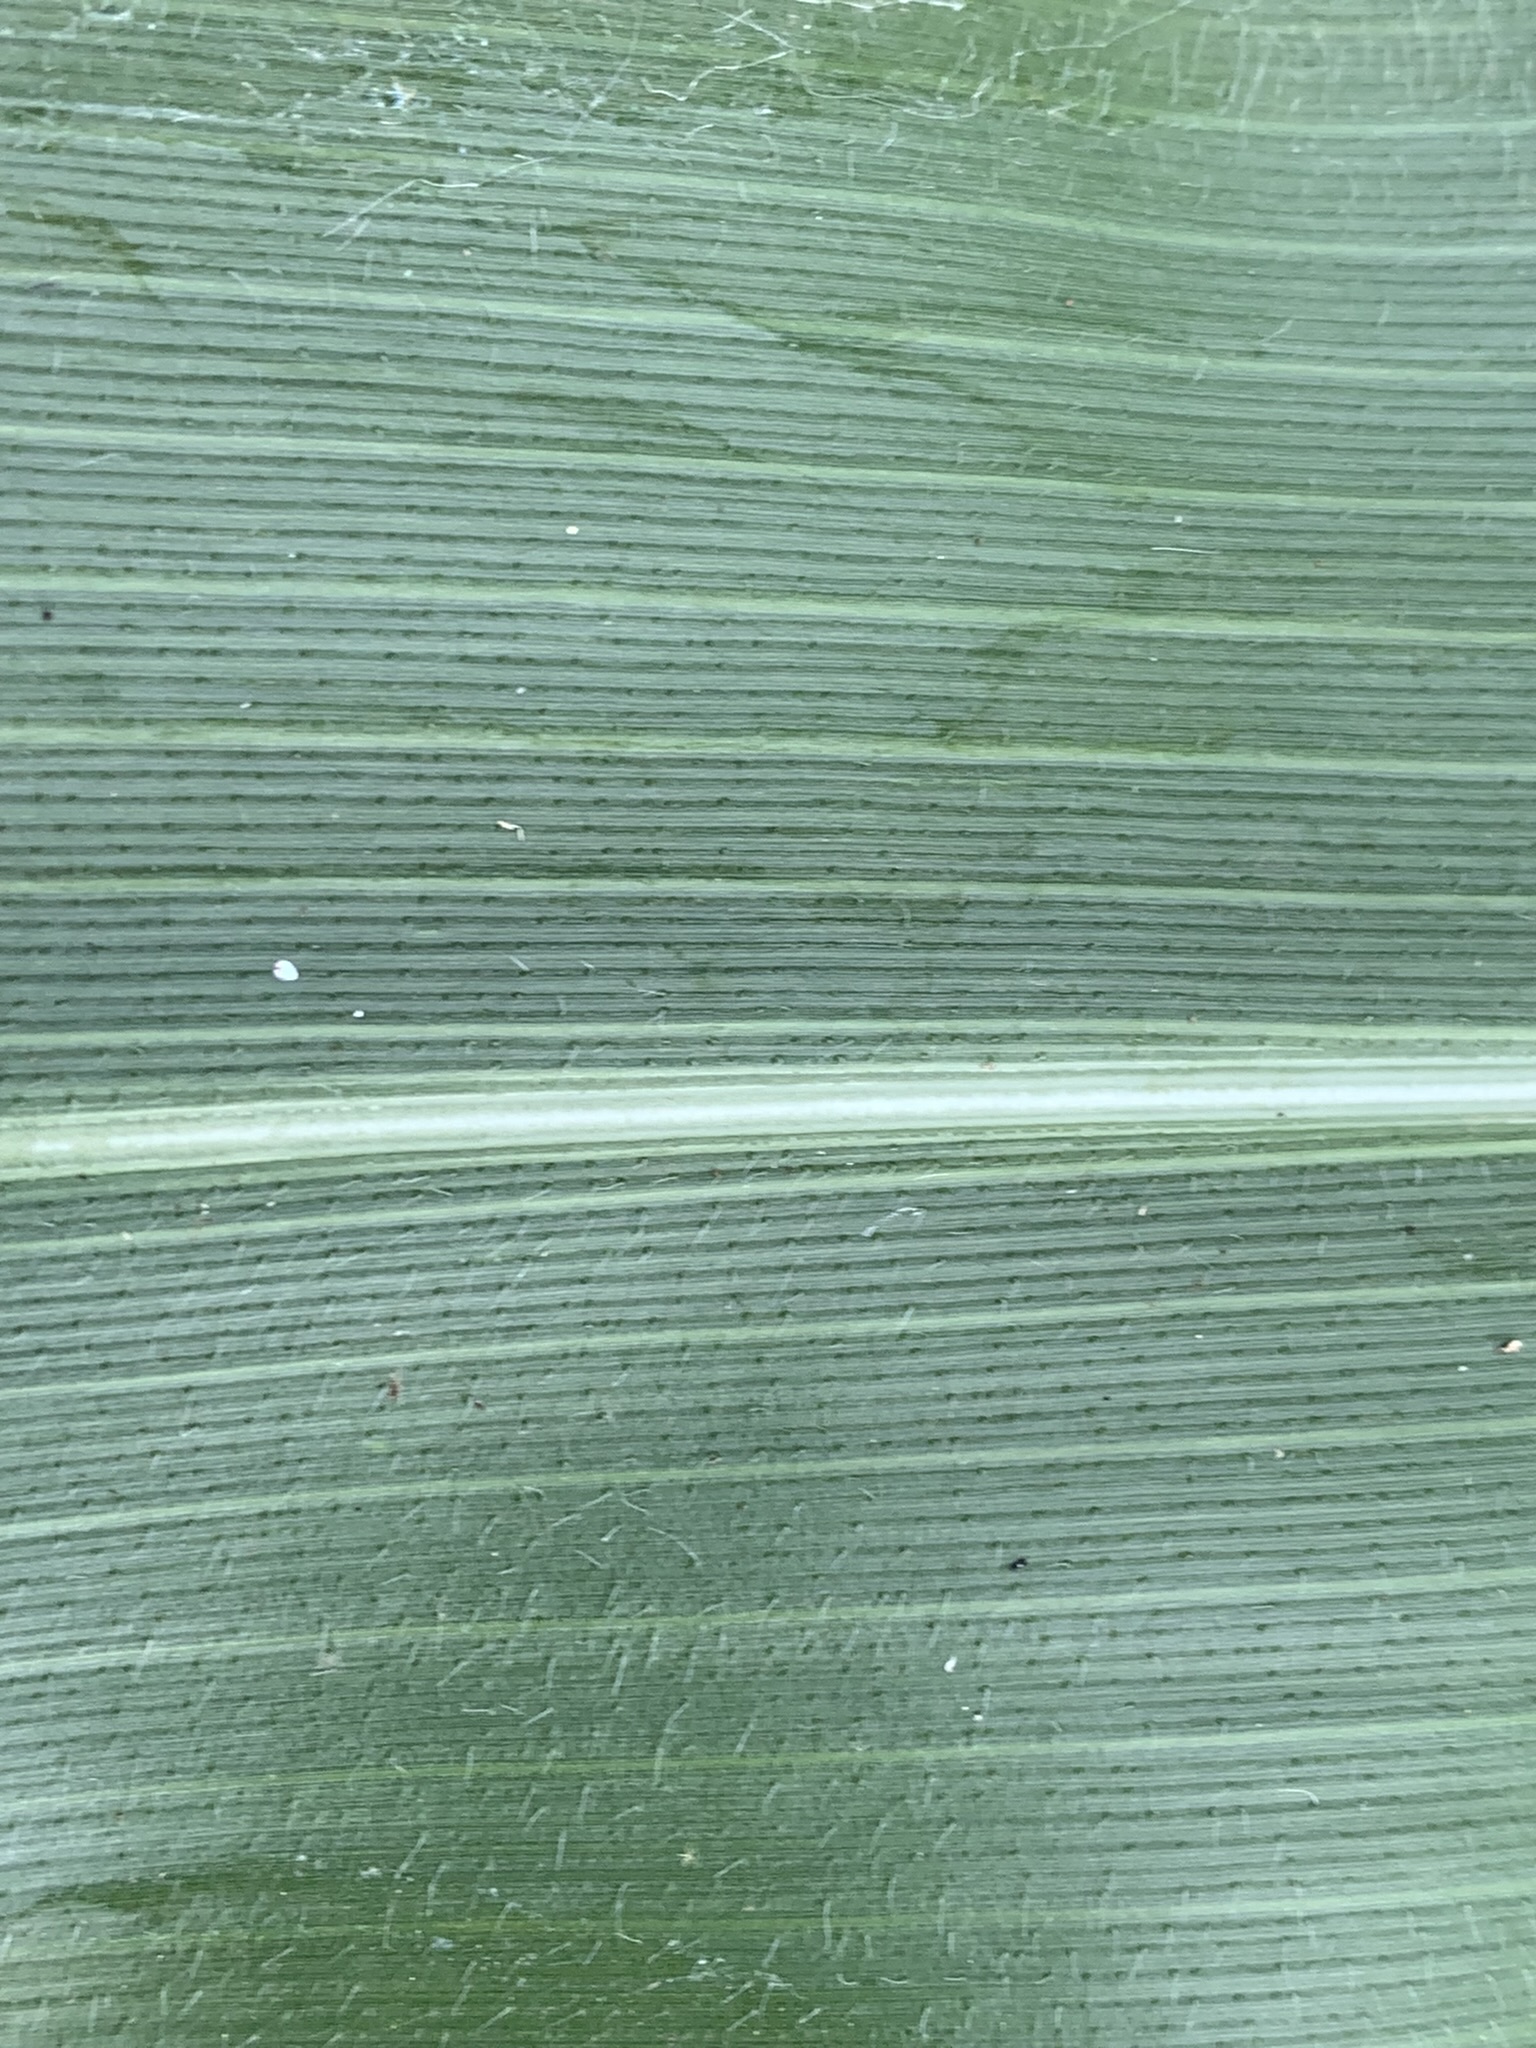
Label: Healthy